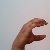
The image shows a hand gesture representing the letter 'C' in Indian Sign Language.